Reichenau an der Rax

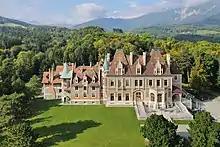
Hinterleiten Palace

In 1872 Archduke Charles Louis of Austria had the "Villa Wartholz" residence erected near his favourite hunting grounds, according to plans by Heinrich von Ferstel. In 1889 Nathaniel Anselm von Rothschild followed with the building of Hinterleiten Palace. He however did not spend much time in Reichenau and shortly afterwards donated the palais to a veterans foundation, while the Villa Wartholz remained a seat of the Habsburg family, especially of Charles and his wife Zita; their first son, Otto, was born and baptized there, and when Charles become Emperor of Austria, Villa Wartholz was his summer residence in the years 1917 and 1918.